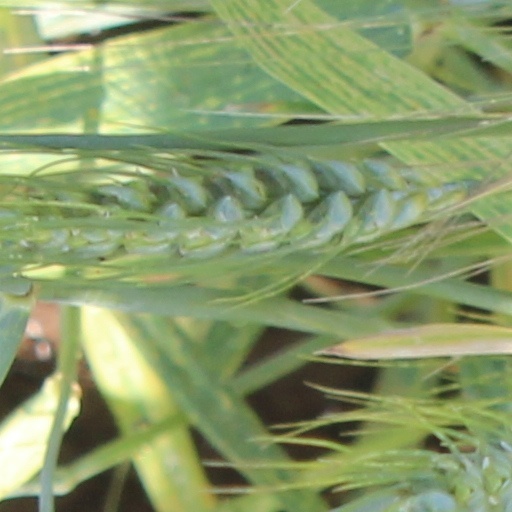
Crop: wheat